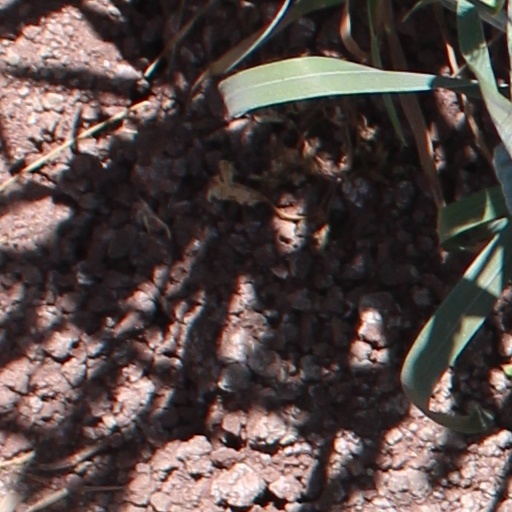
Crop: wheat